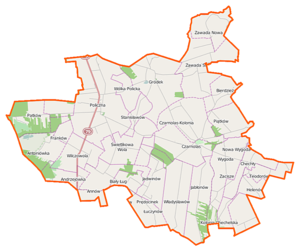
La gmina de Policzna est un district administratif situé en milieu rural du powiat de Zwoleń dans la voïvodie de Mazovie, dans le centre-est de la Pologne.